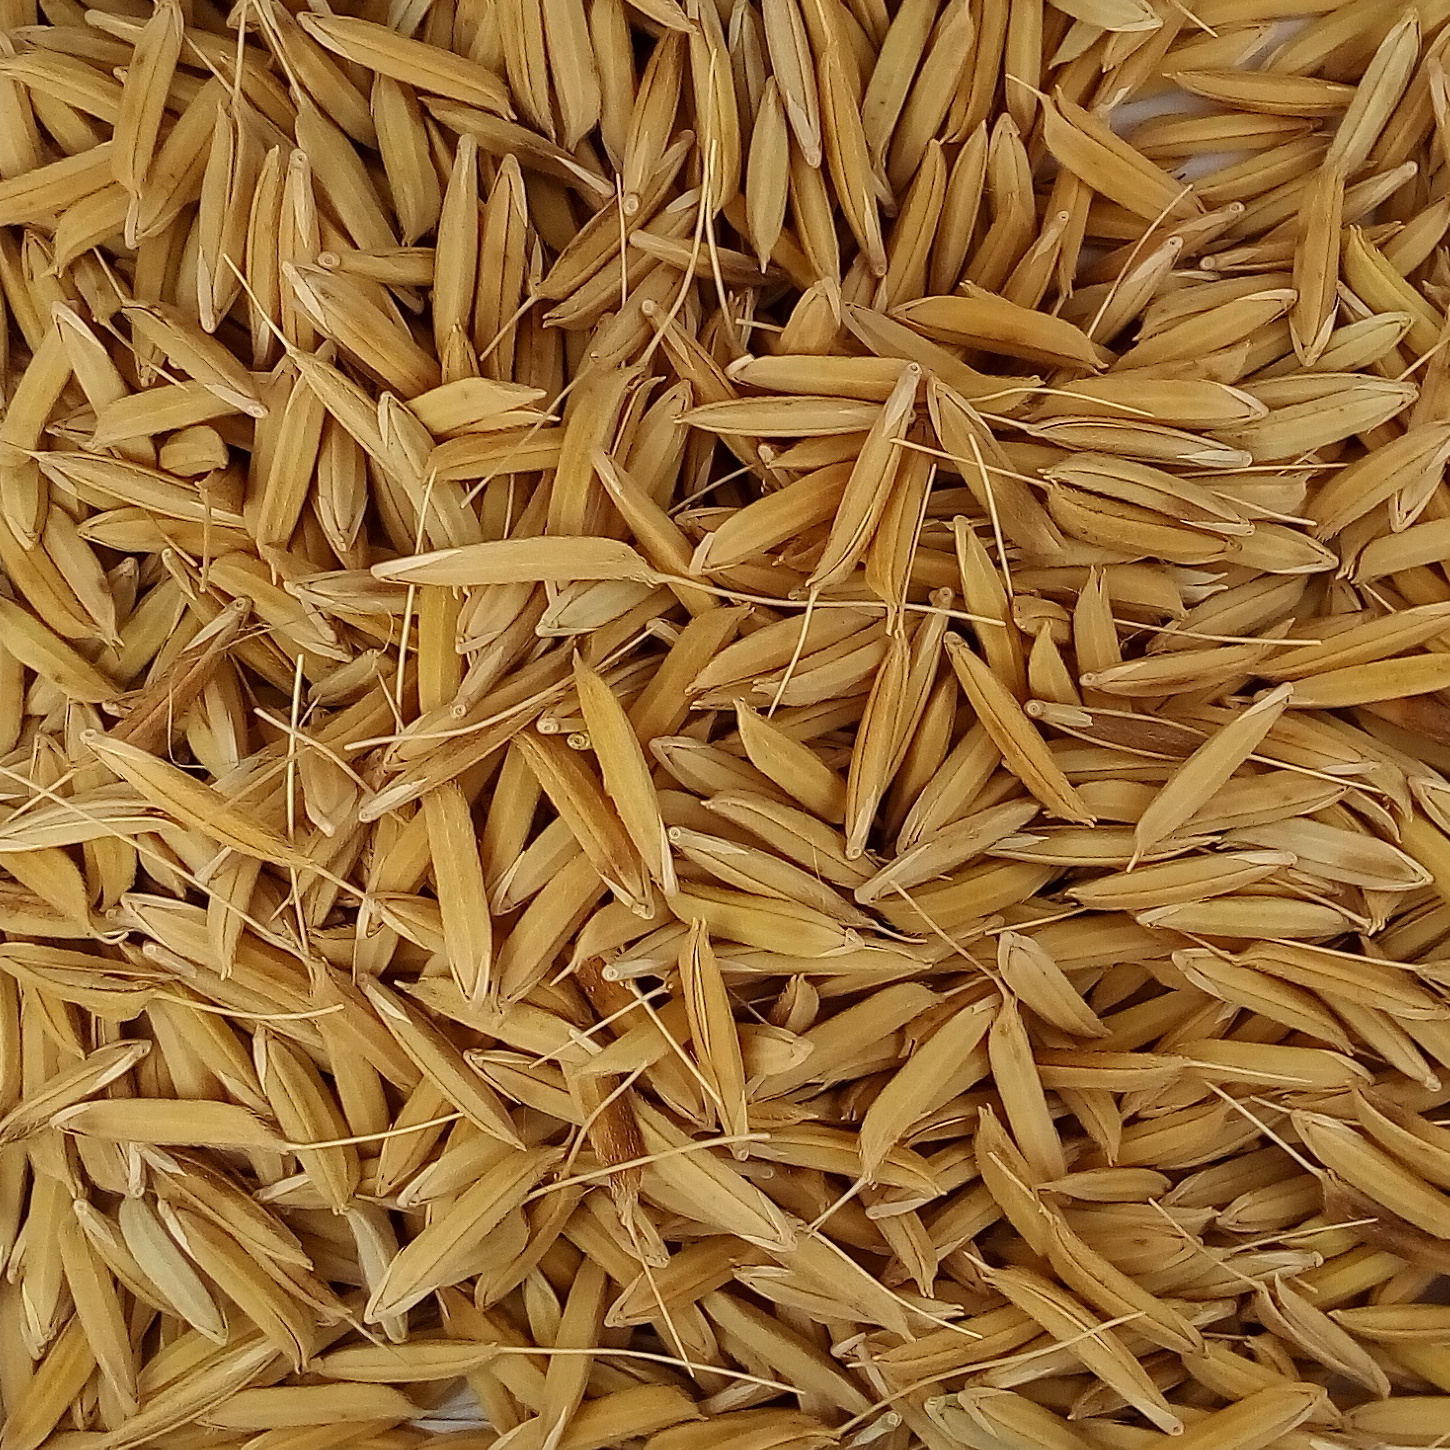
Rice seed variety: 1728